Sturgeon

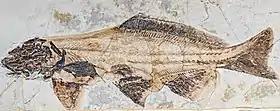
"Yanosteus longidorsalis", a member of the extinct acipenseriform family Peipiaosteidae from the Early Cretaceous (125–120 Mya) Yixian Formation in Liaoning, China

Acipenseriform fishes appeared in the fossil record some 174 to 201 million years ago, during the Early Jurassic, making them some of the earliest extant actinopterygian fishes. Sturgeons must have diverged from their closest relatives, the paddlefish, during the Early Cretaceous (125-120 million years ago) or prior, as the earliest fossil paddlefish ("Protopsephurus") is known from then. True sturgeons appear in the fossil record during the Upper Cretaceous, with amongst the oldest known remains being a partial skull from the Cenomanian (100–94 million years ago) of Alberta, Canada. In that time, sturgeons have undergone remarkably little morphological change, indicating their evolution has been exceptionally slow and earning them informal status as living fossils. This is explained in part by the long generation interval, tolerance for wide ranges of temperature and salinity, lack of predators due to size and bony plated armor, or scutes, and the abundance of prey items in the benthic environment. They do, however, still share several primitive characteristics, such as heterocercal tail, reduced squamation, more fin rays than supporting bony elements, and unique jaw suspension.